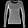
Label: Pullover